Chinese theology

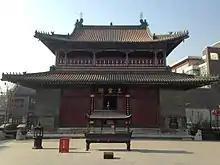
Temple of the Jade Deity in Tianjin

He is also present in Taoist theology, where, however, he is not regarded as the supreme principle though he has a high position in the pantheon. In Taoism his formal title is the , and he is one of the Four Sovereigns, the four deities proceeding directly from the Three Pure Ones, which in Taoism are the representation of the supreme principle.